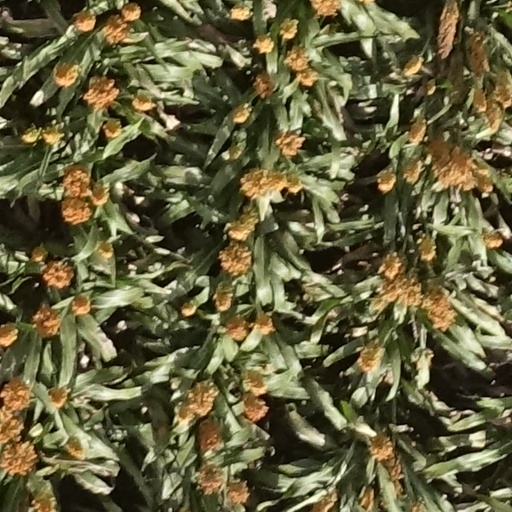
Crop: sorghum